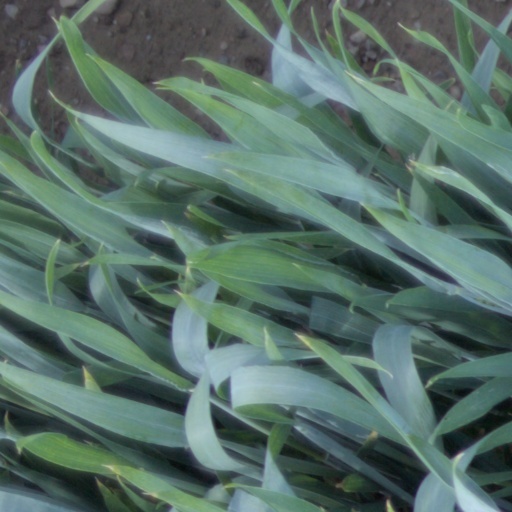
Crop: wheat